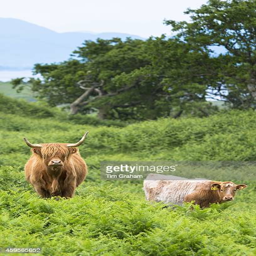
primigenius with horns with calf